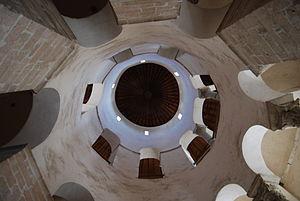
L'église Saint-Donat est une ancienne église catholique de style préroman à plan circulaire, commencée au IXᵉ siècle, située à Zadar.